Donald Wilson (general)

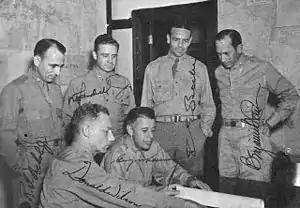
Kenney and Wilson sit at a table. Four other men in uniforms look on with their hands in their pockets. Each has signed the photograph.

In September 1942, Wilson became chief of staff of Major General George Kenney's Allied Air Forces, Southwest Pacific Area and Fifth Air Force. Kenney had specifically requested General Henry Arnold to send Wilson to replace his chief of staff, Air Vice Marshal William Bostock, an RAAF officer. Wilson had known Kenney for many years and was on a first name basis with him; but while serving as his chief of staff, Wilson always addressed Kenney respectfully as "general". The loss of Brigadier General Kenneth N. Walker over Rabaul in January 1943 and then his successor, Brigadier General Howard K. Ramey on a reconnaissance mission in March did not dampen Wilson's desire to accompany a mission, and he tagged along as a passenger on a B-24 on a bombing raid on Rabaul. For his service in the Southwest Pacific, Wilson was awarded the Distinguished Service Medal.